Pop rock

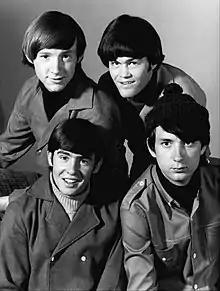
The Monkees

Other artists continued to follow after the Beatles in the British Invasion. Non-pop rock oriented bands gained success, such as the Rolling Stones, the Animals, and Manfred Mann, but other similarly styled Merseybeat bands continued to gain success during the British Invasion, such as the Dave Clark Five, who followed the Beatles, and had almost equal American success to that they had in Britain.